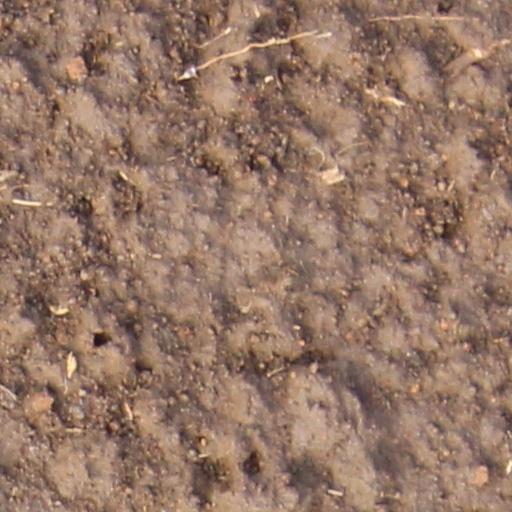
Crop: wheat